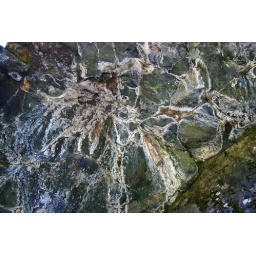
A pattern on the rock face at Sooke Pot-Holes, near Sooke B.C..